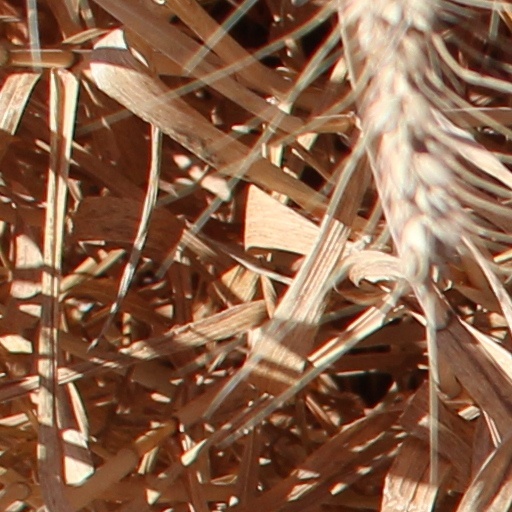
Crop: wheat